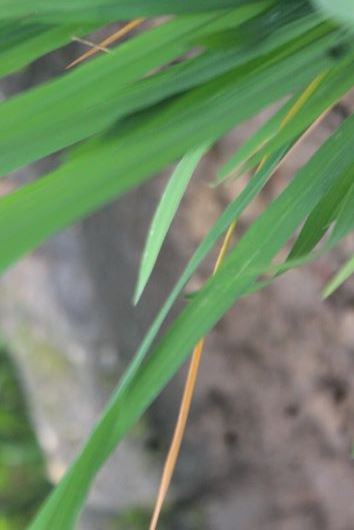
Disease: Tungro